Valencian language

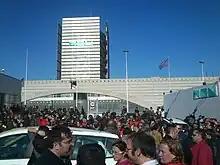
Employees demonstrate in front of the RTVV headquarters in Burjassot the day of its closure

Until its dissolution in November 2013, the public-service Ràdio Televisió Valenciana (RTVV) was the main broadcaster of radio and television in Valencian language. The Generalitat Valenciana constituted it in 1984 in order to guarantee the freedom of information of the Valencian people in their own language. It was reopened again in 2018 in the same location but under a different name, À Punt, and it is owned by À Punt Media, a group owned by the Generalitat Valenciana. The new television channel claims to be plural, informative and neutral for all of the Valencian population. It is bilingual, with a focus on the Valencian language. It is recognised as a regional TV channel.